Jaime Córdoba (politician)

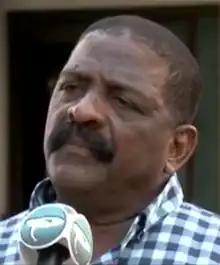
Córdoba in 2014

Jaime Córdoba (11 October 1950 – 15 December 2024) was a Curaçaoan politician of the Sovereign People (PS) political party. Between 23 December 2016 and 29 May 2017, he was Minister for Social Development, Work, and Welfare. He was a member of the Estates of Curaçao between 2010 and December 2016 and once more from 2017 until 2021. He served as vice president of the Estates between 2012 and 2015. From December 2015 until October 2018 Córdoba served as political leader of the Sovereign People political party. He was the party leader in the Estates from December 2015 until he was appointed Minister.